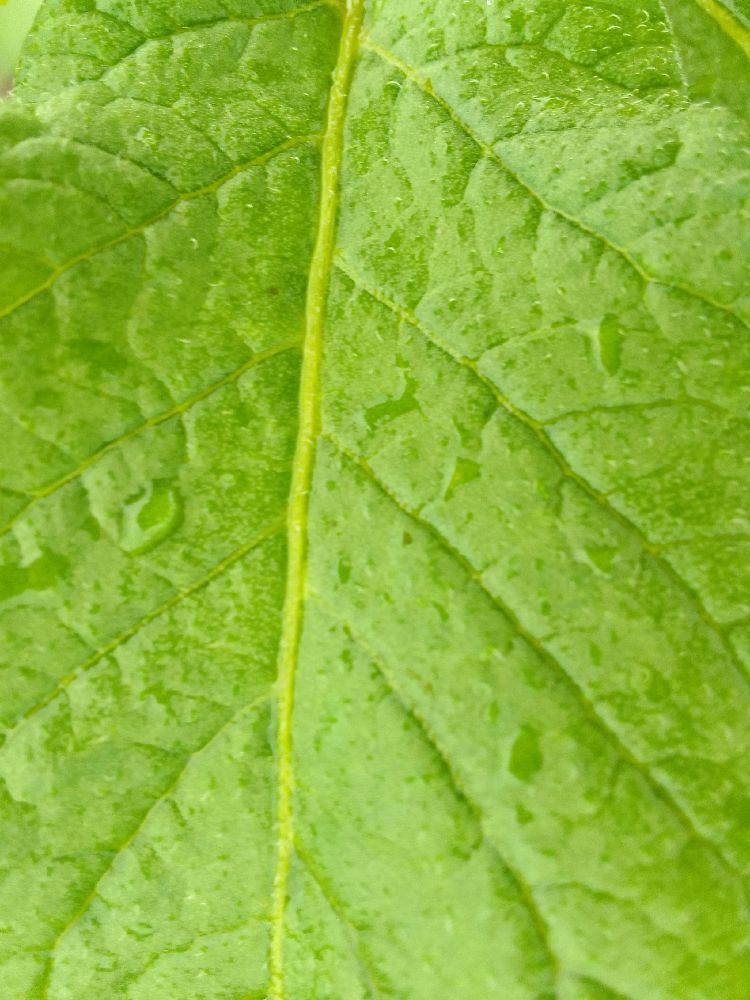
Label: Healthy